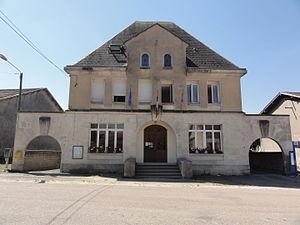
Malancourt (Meuse) mairie
Malancourt est une commune française située dans le département de la Meuse, en région Grand Est.